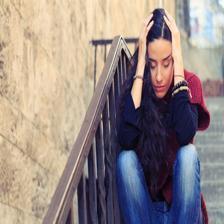
Image emotion (VAD): valence: -0.4, arousal: -0.2, dominance: -0.4
Candidate emotion words:
discontent — valence: -0.52, arousal: 0.06, dominance: -0.474
lethargic — valence: -0.572, arousal: -0.51, dominance: -0.25
emotional — valence: 0.558, arousal: 0.428, dominance: 0.052
jumpy — valence: -0.294, arousal: 0.62, dominance: -0.568
Best matching emotion: discontent